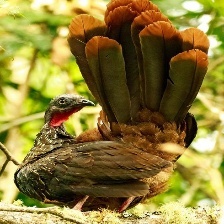
Species: BAND TAILED GUAN
Scientific name: PENELOPE ARGYROTIS